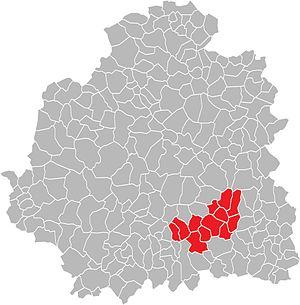
Carte des communes de l'Indre (36)
Le canton de Neuvy-Saint-Sépulchre est un canton français situé dans le département de l'Indre, en région Centre-Val de Loire.